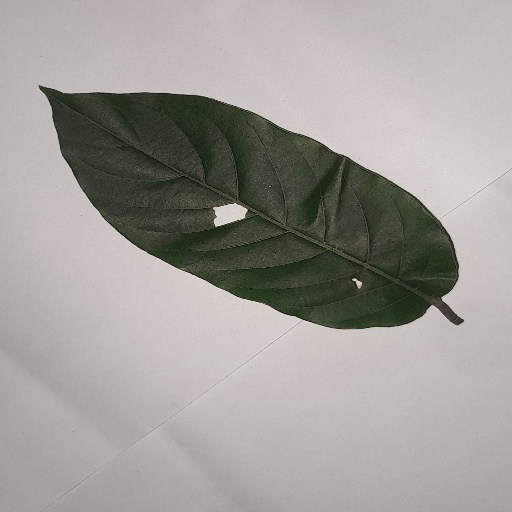
Species: HariTaki
Leaf condition: Shot Hole